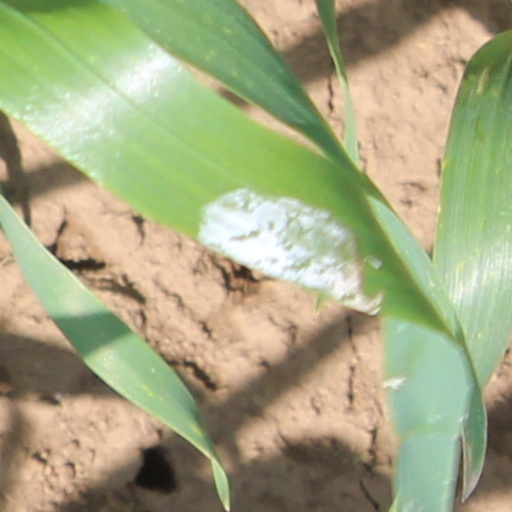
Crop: wheat